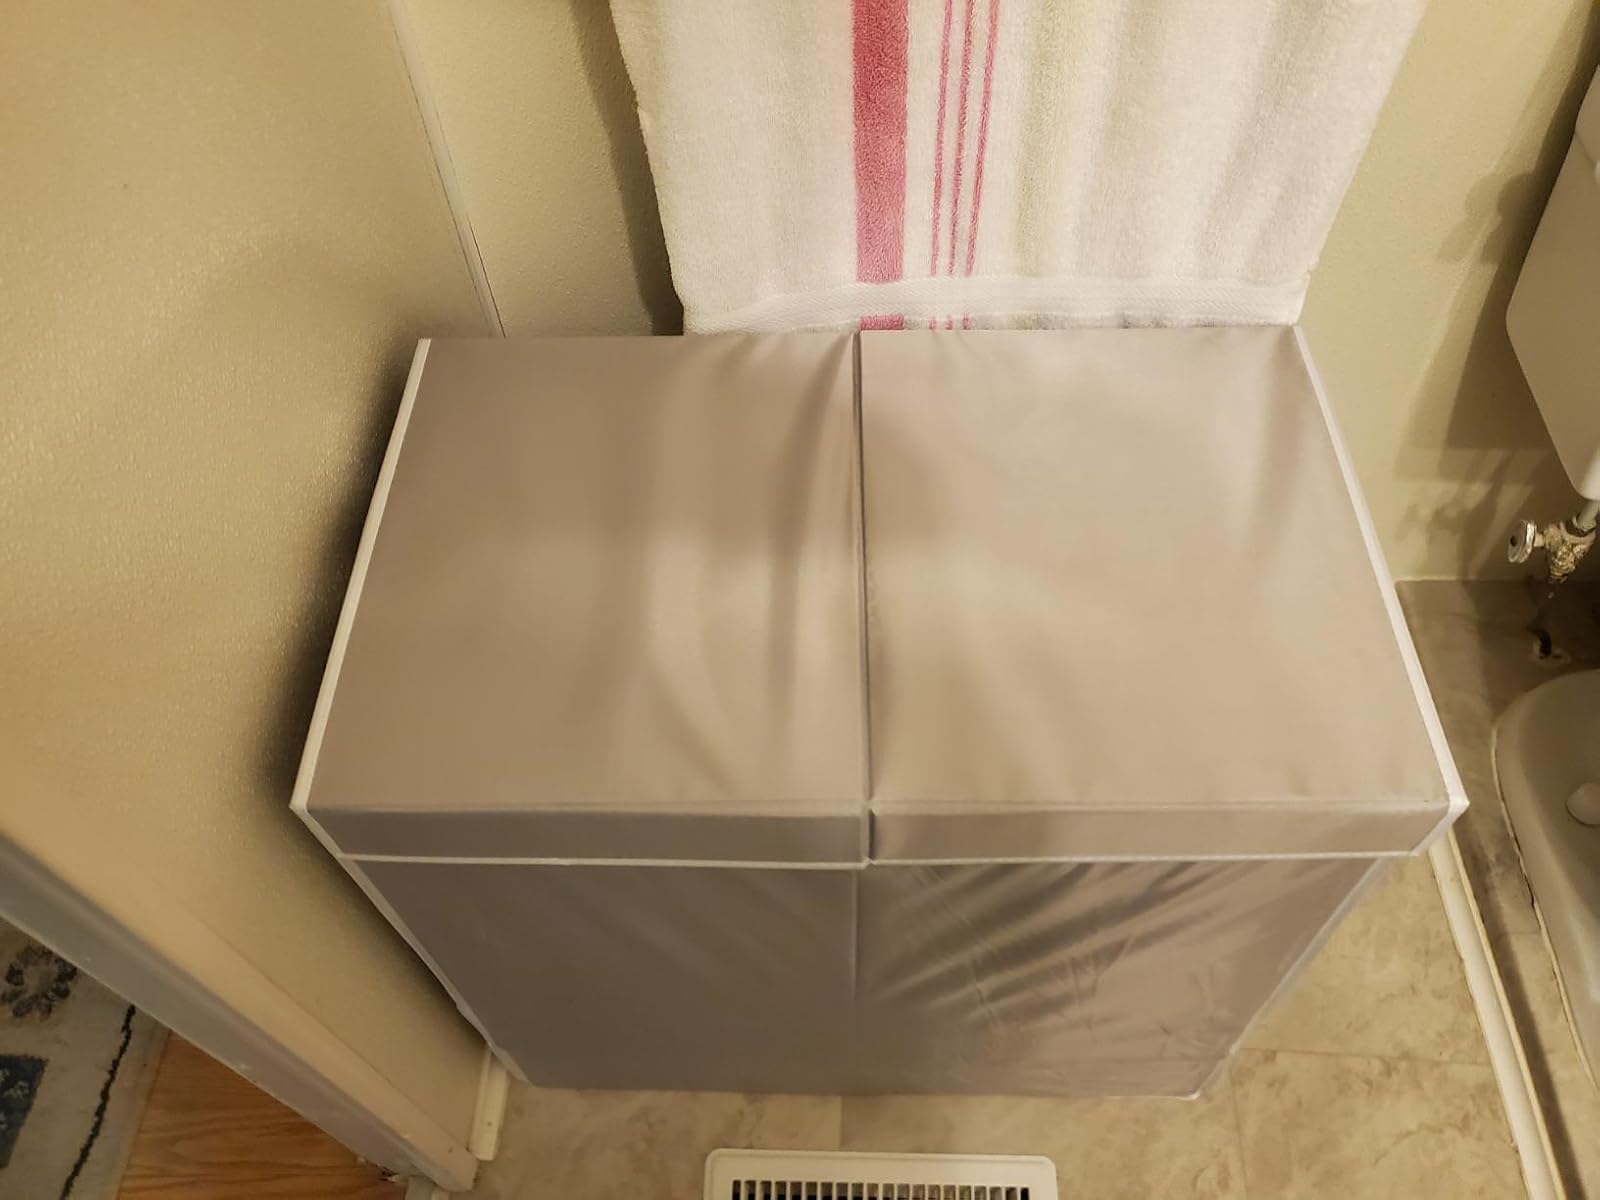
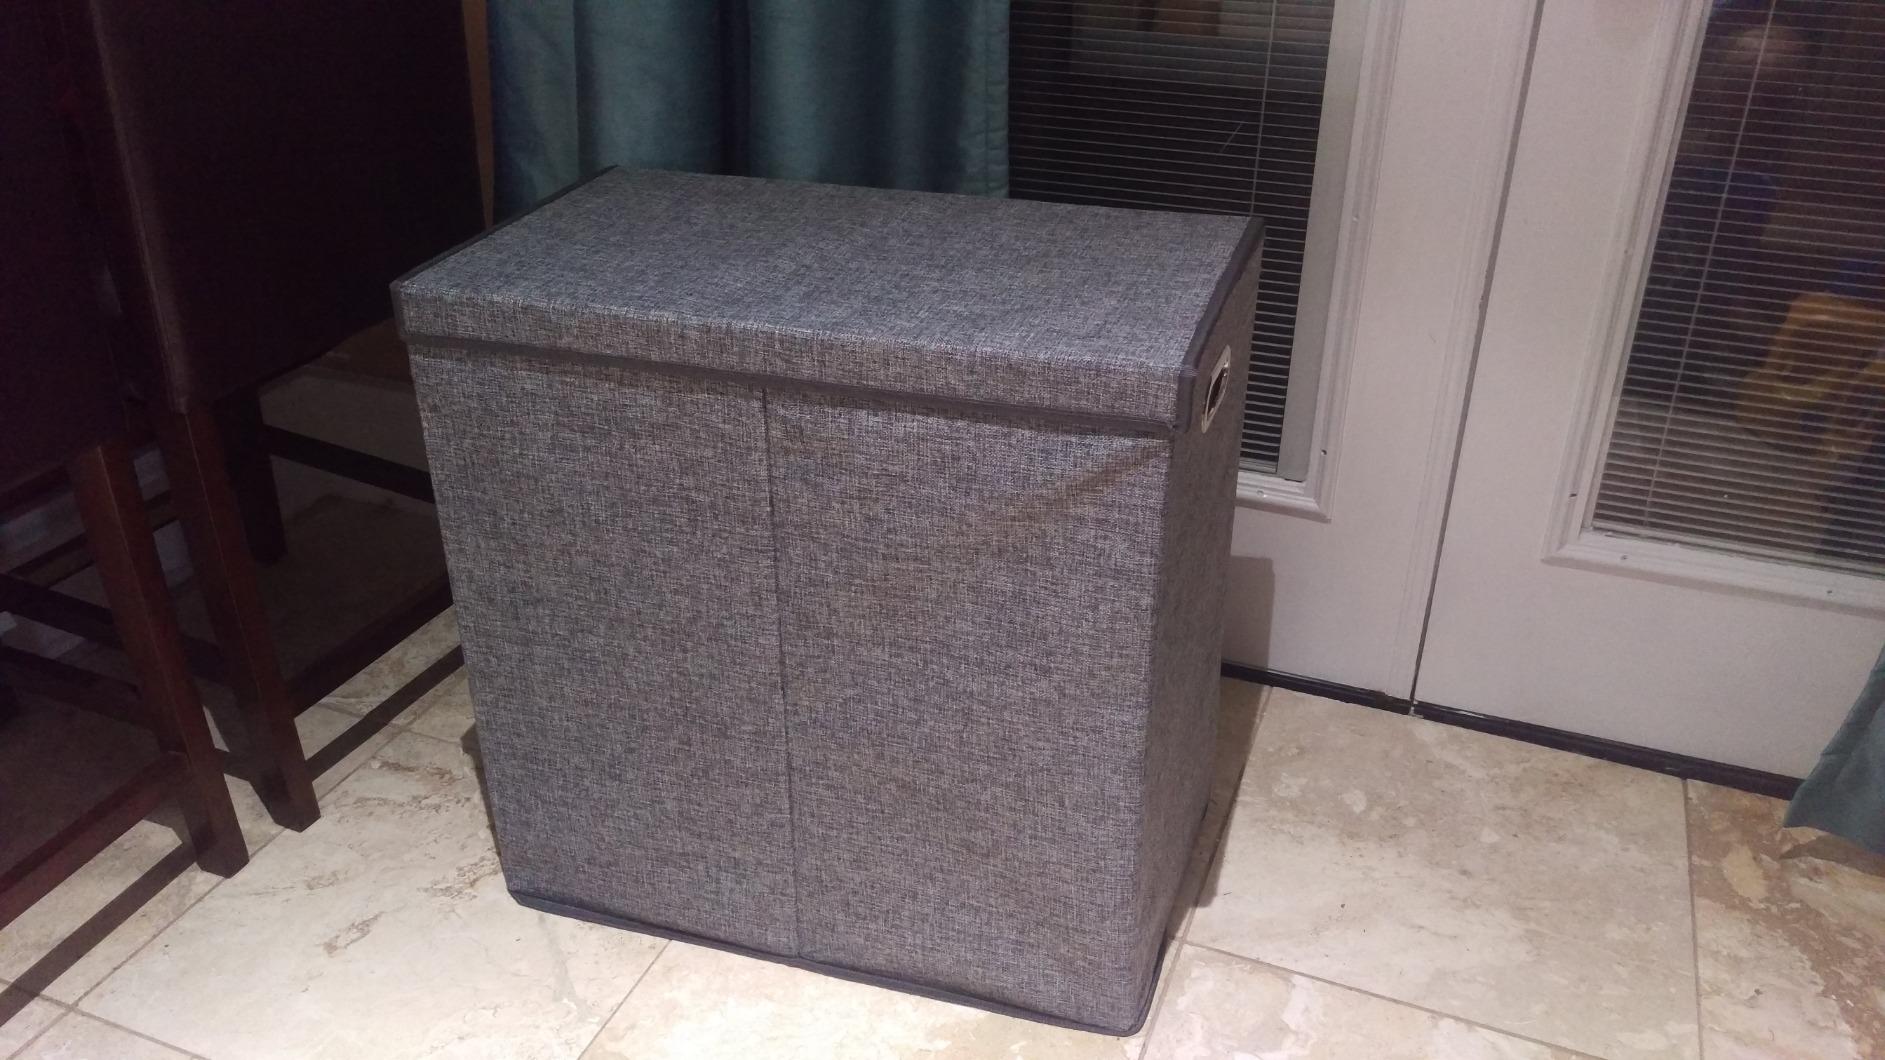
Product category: items_hamper
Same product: no